Benjamin Tonks

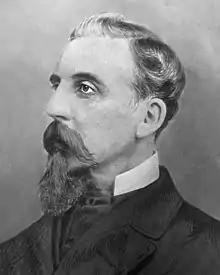
Benjamin Tonks was Mayor of Auckland City from 1875 to 1876

Benjamin Tonks (1832 – 27 June 1884) was a 19th-century mayor and Member of Parliament in Auckland, New Zealand.